Maud, and Other Poems

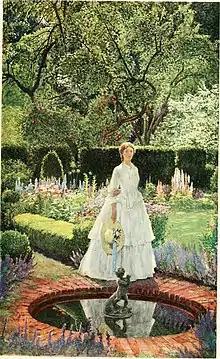
"Maud is only seventeen" by Eleanor Fortescue-Brickdale

Maud, and Other Poems (1855) was Alfred Tennyson's first published collection after becoming poet laureate in 1850.